Battle of Ebelsberg

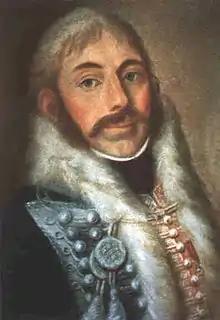
Jacob Marulaz led Masséna's cavalry pursuit.

Early on 3 May, General of Brigade Jacob François Marulaz set out from near Eferding with Masséna's IV Corps cavalry division. Following the mounted troopers, in order, were the infantry divisions of Generals of Division Michel Marie Claparède (on loan from II Corps), Claude Legrand, Carra Saint-Cyr, and Jean Boudet. The French cavalry ran into a small infantry ambush at Wilhering, which is on the Danube about halfway from Alkoven and Linz. At 9:00 AM, the column marched into Linz and took the road south toward Ebelsberg.